HMV

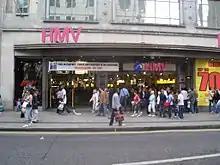
HMV's former flagship branch at 150–154 Oxford Street, London. It was later converted into a Sports Direct shop in 2015.

In 1966, HMV began expanding its retail operations in London. Throughout the 1970s, the company continued to expand, doubling in size, and in six years became the country's leading specialist music retailer. It faced strong competition, however, from Virgin Megastores, established in 1976, and from Our Price, established in 1972, which had numerous high street retail shops around the UK. Subsequently, HMV overtook Our Price in popularity and threatened its existence, having established a chain of newer and larger shops.